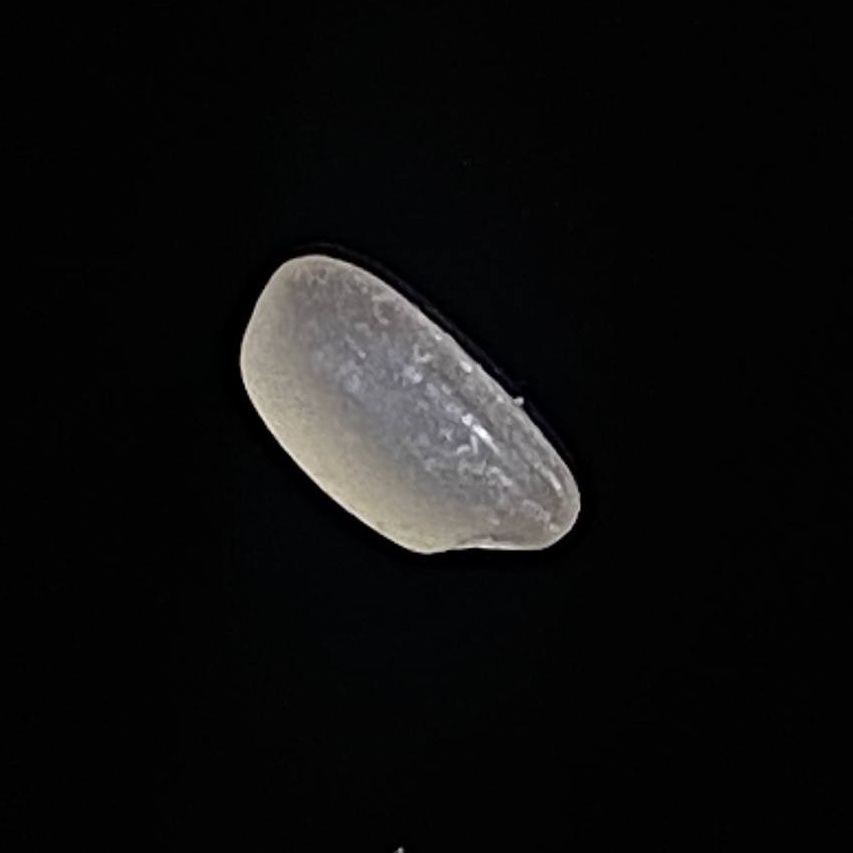
Rice variety: Paijam